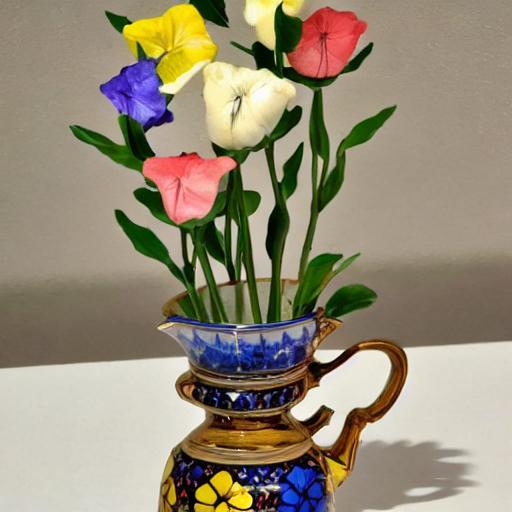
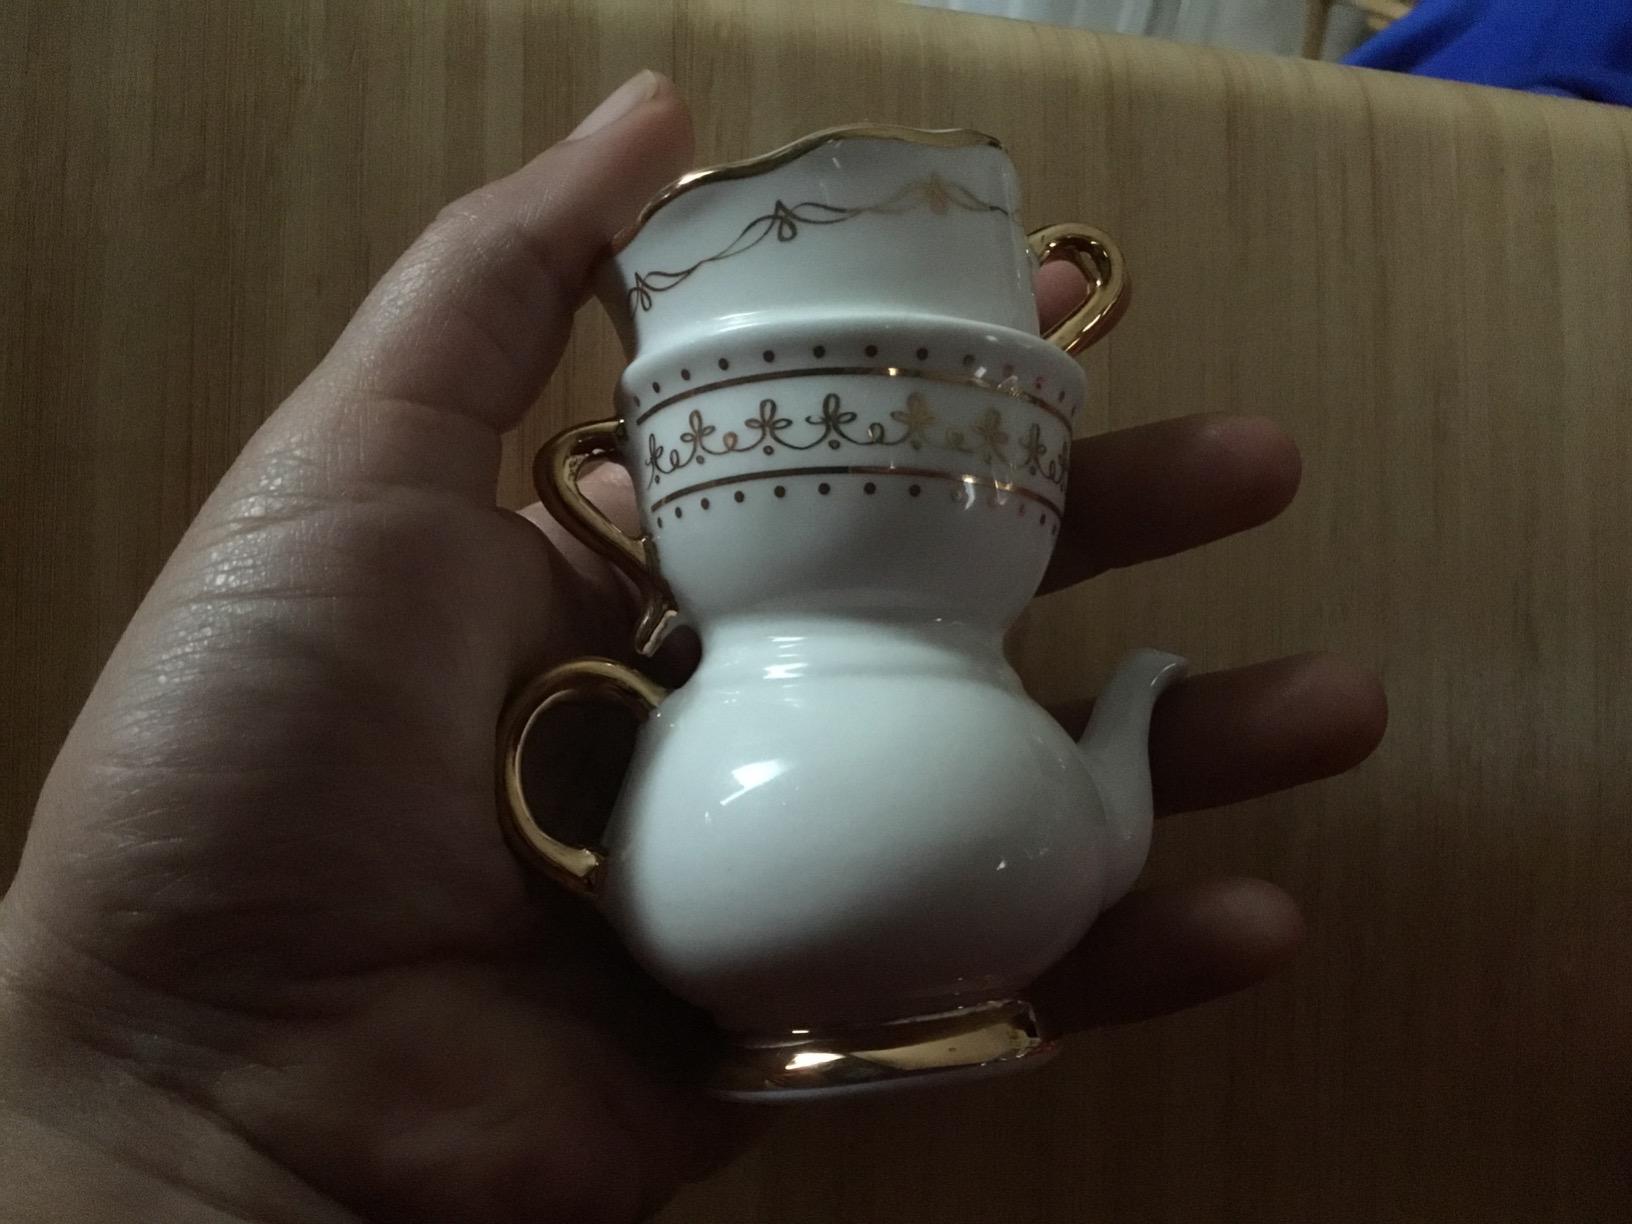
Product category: vase
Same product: no